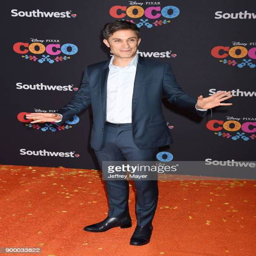
actor arrives at the premiere